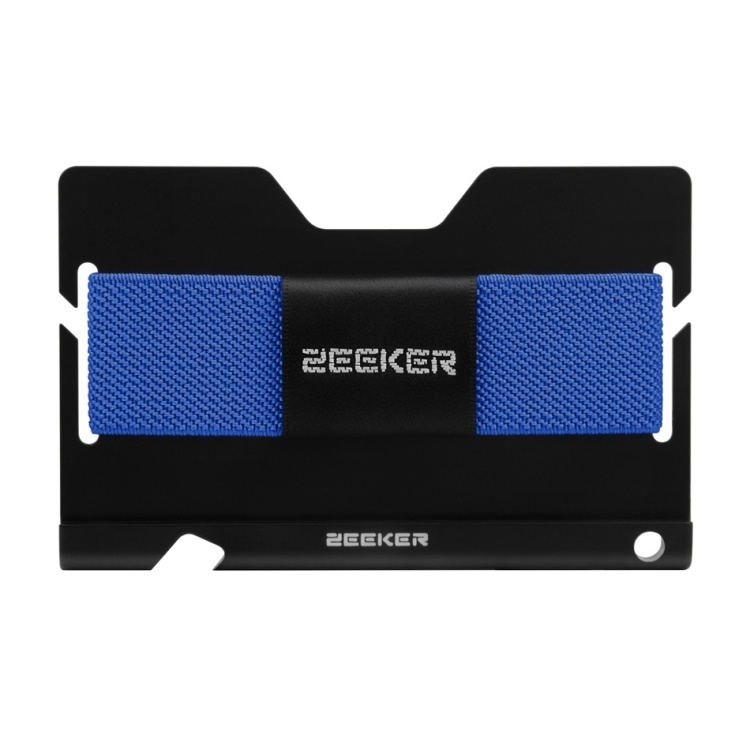
ZEEKER JK03  Aluminum Alloy Card Holder Multi-Function Elastic Band Women And Men Wallet Metal Business Card Holder(Blue)
1. Material composition: aluminum alloy + elastic band 2. Style: casual outdoor 3. Opening method: open 4. Applicable occasions: outdoor, hiking, mountain climbing, parties, bars, etc. 5. Dimensions: 10 x 7 x 1 cm
Brand: SUNSKY
Category: Apparel & Accessories > Handbags, Wallets & Cases > Business Card Cases